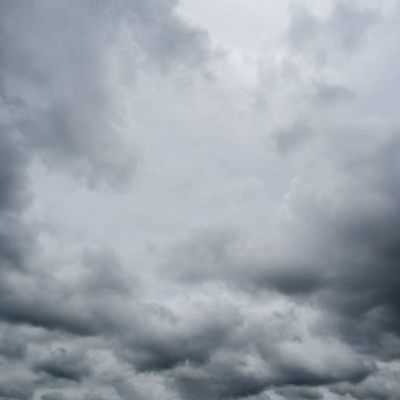
Cloud type: Nimbostratus (Ns)